Chinese Fables and Folk Stories

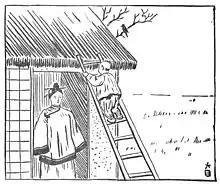
"The Boy Who Wanted the Impossible" in "Chinese Fables and Folk Stories"

Mary Hayes Davis was working as a journalist for a major Chicago newspaper, when she met Reverend Chow Leung of the Central Baptist Chinese Mission. Chow Leung also taught a Chinese language school for children, which he founded soon after arriving in Chicago in 1900. Intrigued by her "discovery" that Chinese fables did in fact exist – despite statements by scholars to the contrary – Davis set out to record the stories in English. Chow Leung narrated the stories to her in English, mostly without an interpreter. Davis had apparently also learned some Chinese. She dedicated the book to her friend Mary F. Nixon-Roulet, who wrote a book called "Japanese Folk Stories and Fairy Tales", also published by American Book Company in 1908.